Undang

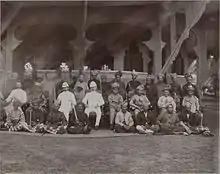
Negeri Sembilan chieftains seated (middle row) with Tuanku Muhammad Shah (second from left), 1903.

The Undang Yang Empat (Negeri Sembilan Malay: "Undang Nan Ompek"; Jawi: أوندڠ يڠ امڤت) are the ruling chiefs or territorial chiefs who play an important role in the election of a new Yang di-Pertuan Besar of Negeri Sembilan, Malaysia. The name is believed to be derived from the Malay word "undang-undang" meaning "law".